Eliza Dushku

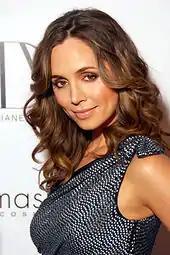
Dushku at a fashion event (2009)

In 2000, Dushku starred in the hit cheerleader comedy "Bring It On". She followed that up with "Soul Survivors", which reunited her with her "Race the Sun" co-star Casey Affleck. In 2001, she appeared in "The New Guy" with DJ Qualls and in "City by the Sea" with Robert De Niro and James Franco. The latter film garnered attention from a wider adult audience and several good reviews. The same year, Kevin Smith invited Dushku to be a part of "Jay and Silent Bob Strike Back".